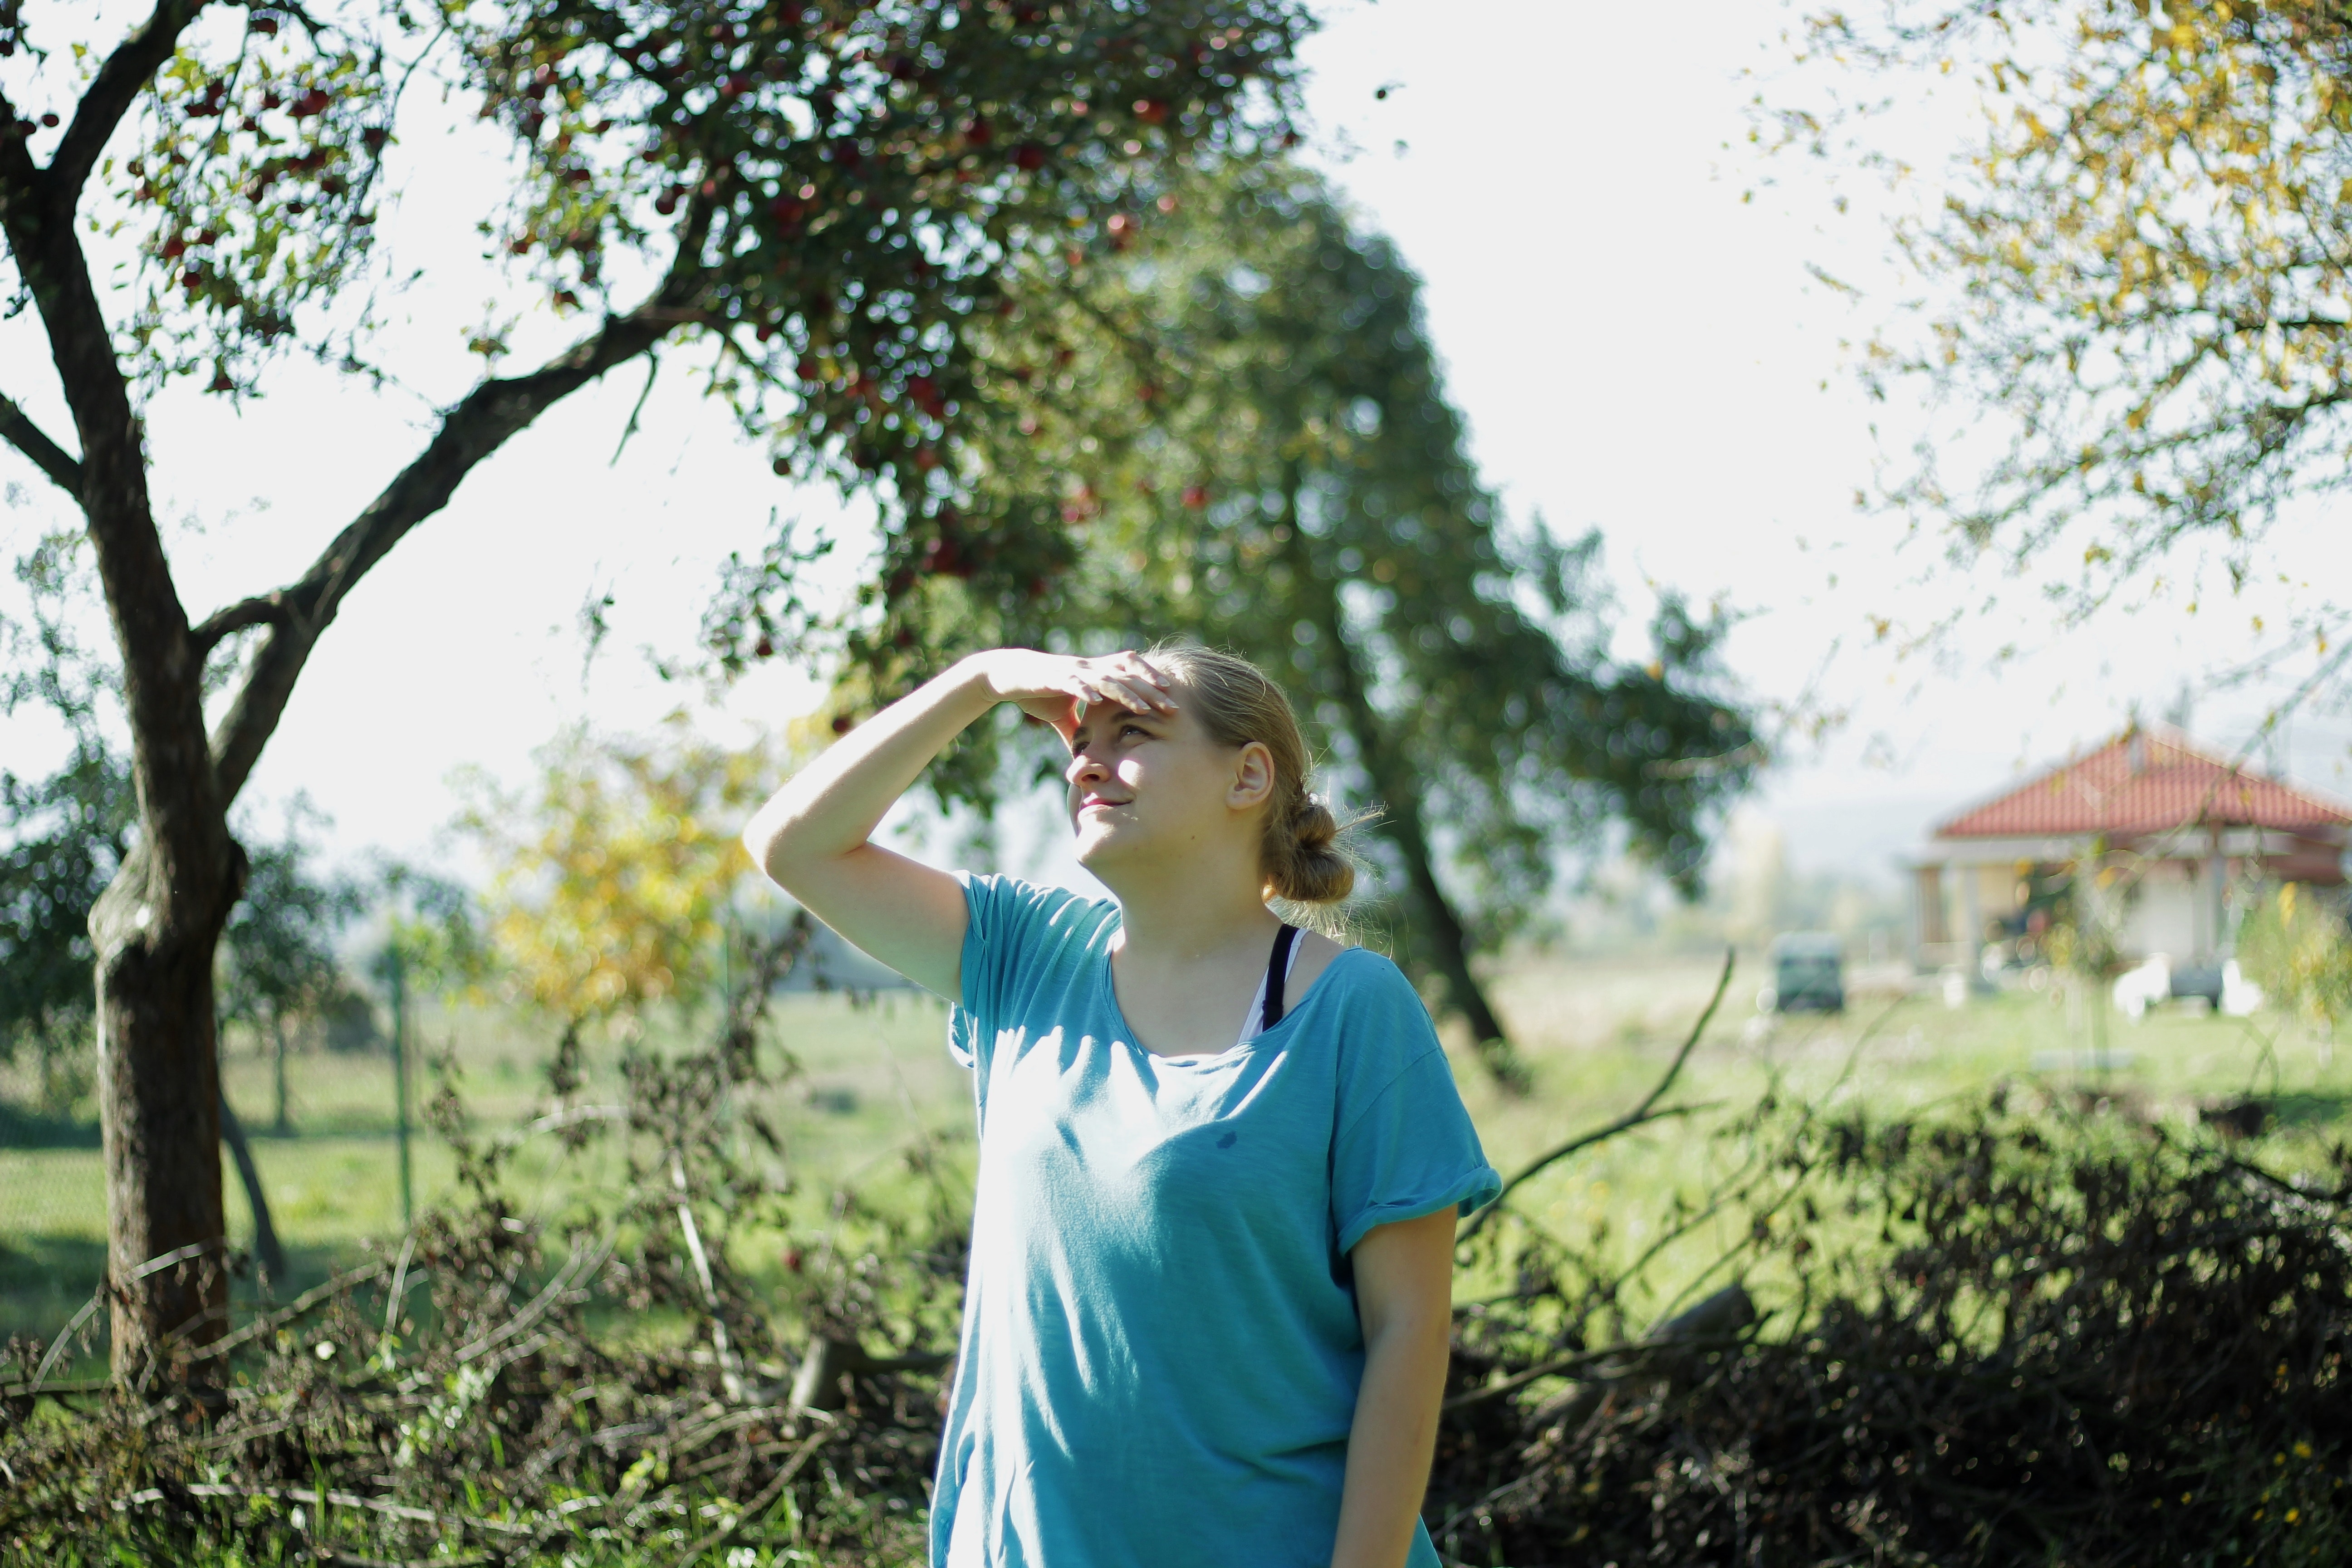
People in nature, photograph, green, tree, grass, summer, branch, fun, sunlight, spring, leaf, photography, arm, shoulder, adaptation, plant, happy, leisure, vacation, photo shoot, shrub, meadow, glasses, grassland, t shirt